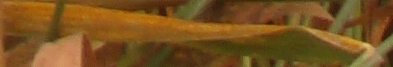
Label: Wheat___Brown_Rust